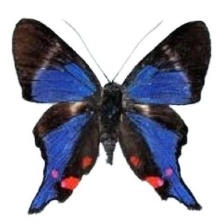
Species: METALMARK